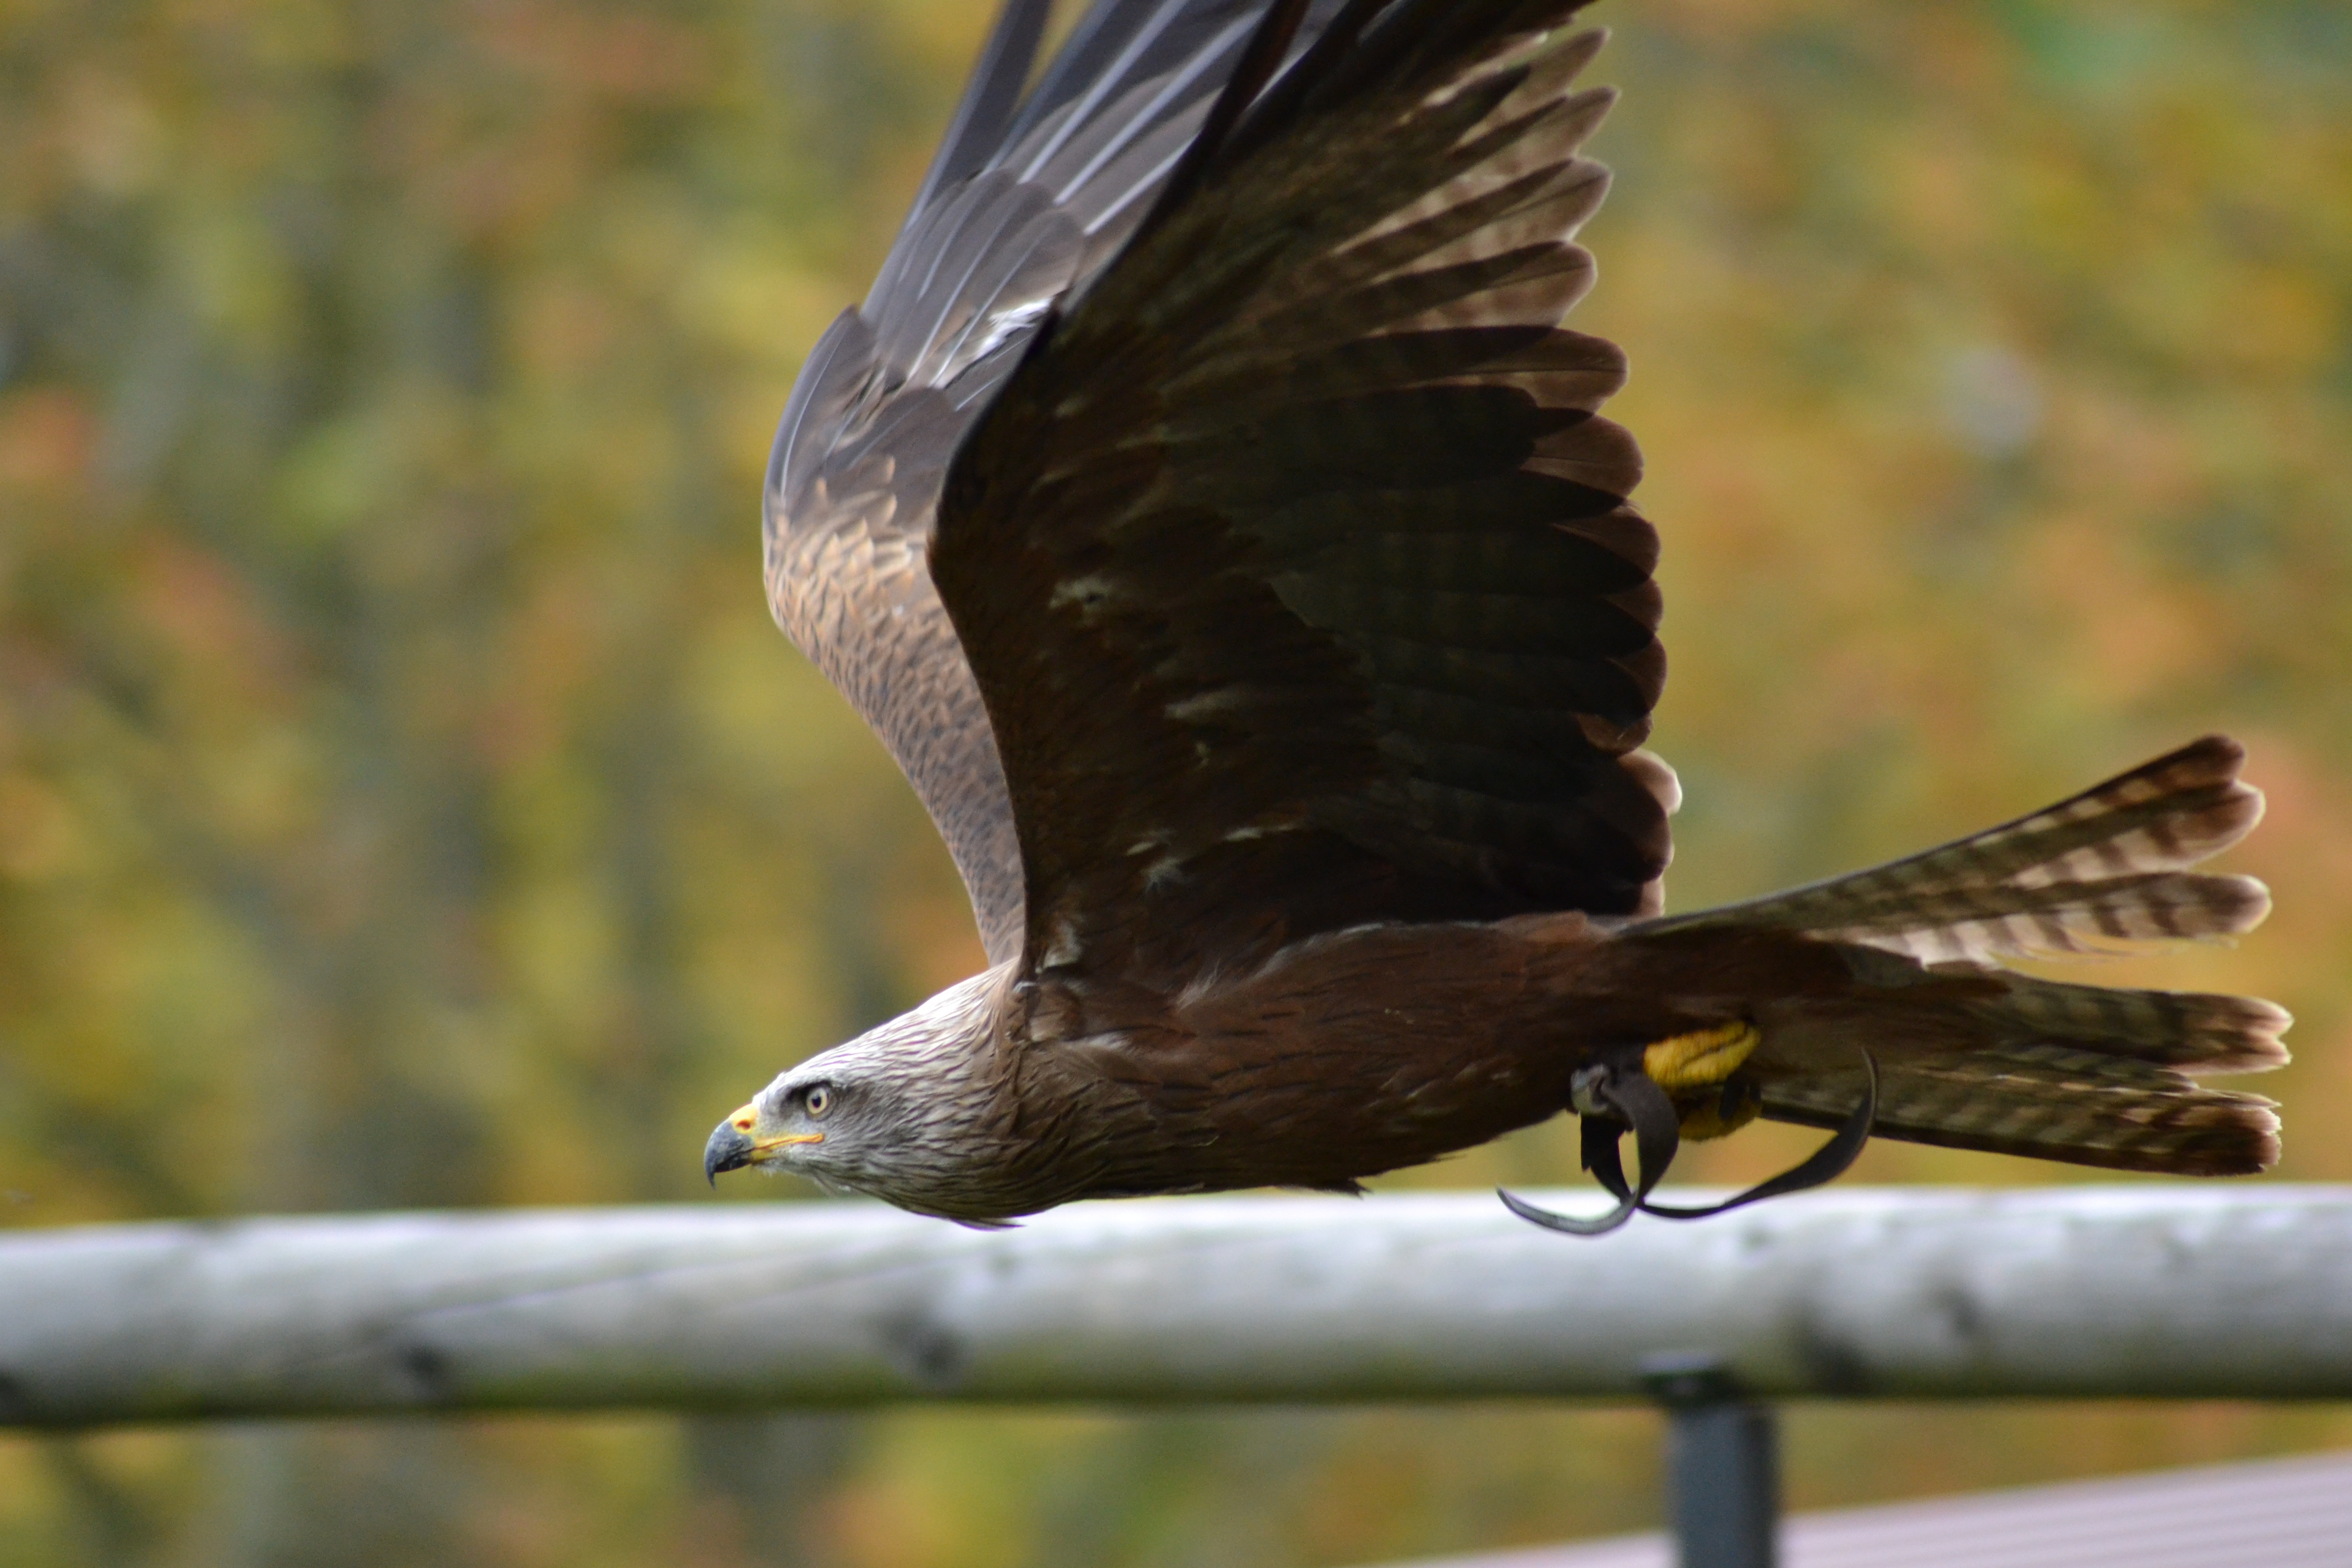
nature, bird, wing, wildlife, beak, fauna, raptor, bird of prey, vertebrate, milan, wildlife photography, wildlife park, accipitriformes